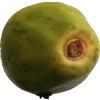
Label: papaya